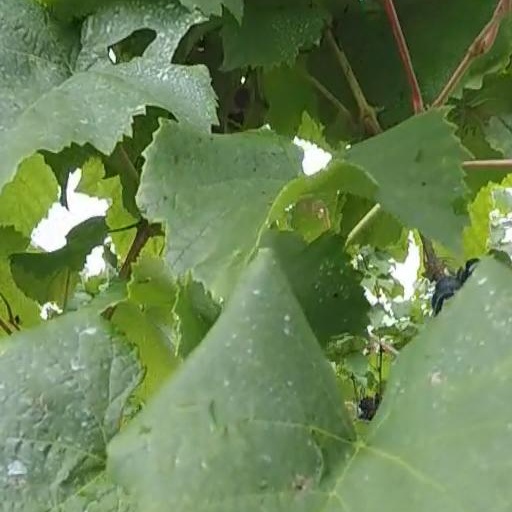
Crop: grape